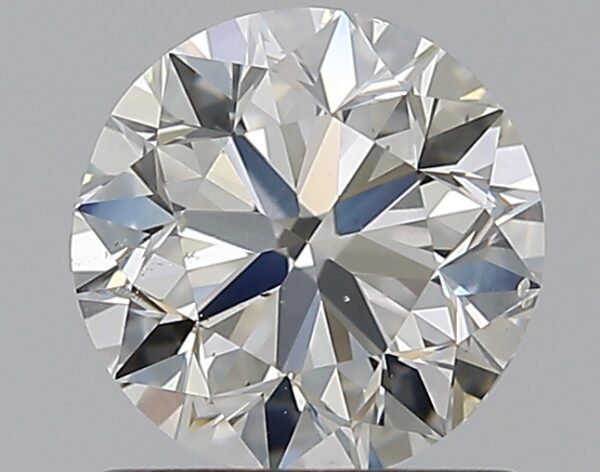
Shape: round
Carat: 0.9
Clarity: SI1
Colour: J
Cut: VG
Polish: EX
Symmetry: VG
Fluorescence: M
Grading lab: GIA
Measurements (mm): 5.98 x 6.06 x 3.88